Ichthyoplankton

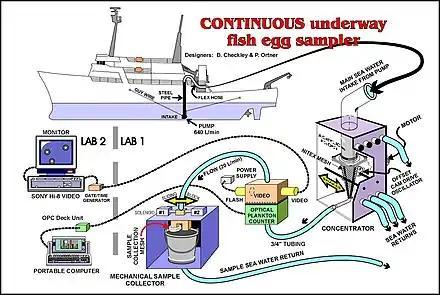
In addition to net tows, plankton is collected while the research vessel is moving using a Continuous Underway Fish Egg Sampler, or CUFES. Water is pumped aboard the vessel from 3 m depth at 640 liters/min. The water is sent through a concentrator where it passes through a net, and the plankton is diverted to a collector. While CUFES is running, a data logger is recording the date, time, and position for each sample as well as other environmental data from the ship's sensors (e.g. wind speed, direction, SST).

Ichthyoplankton researchers generally use the terminology and development stages introduced in 1984 by Kendall and others. This consists of three main developmental stages and two transitional stages.